Studebaker M-series truck

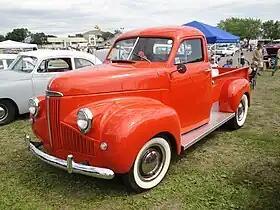
1946 Studebaker truck

The Studebaker M-series is a pickup truck series designed in the late 1930s by the Studebaker Corporation.